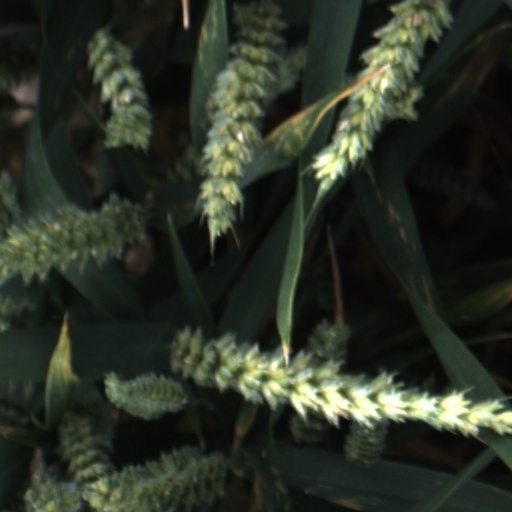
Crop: wheat